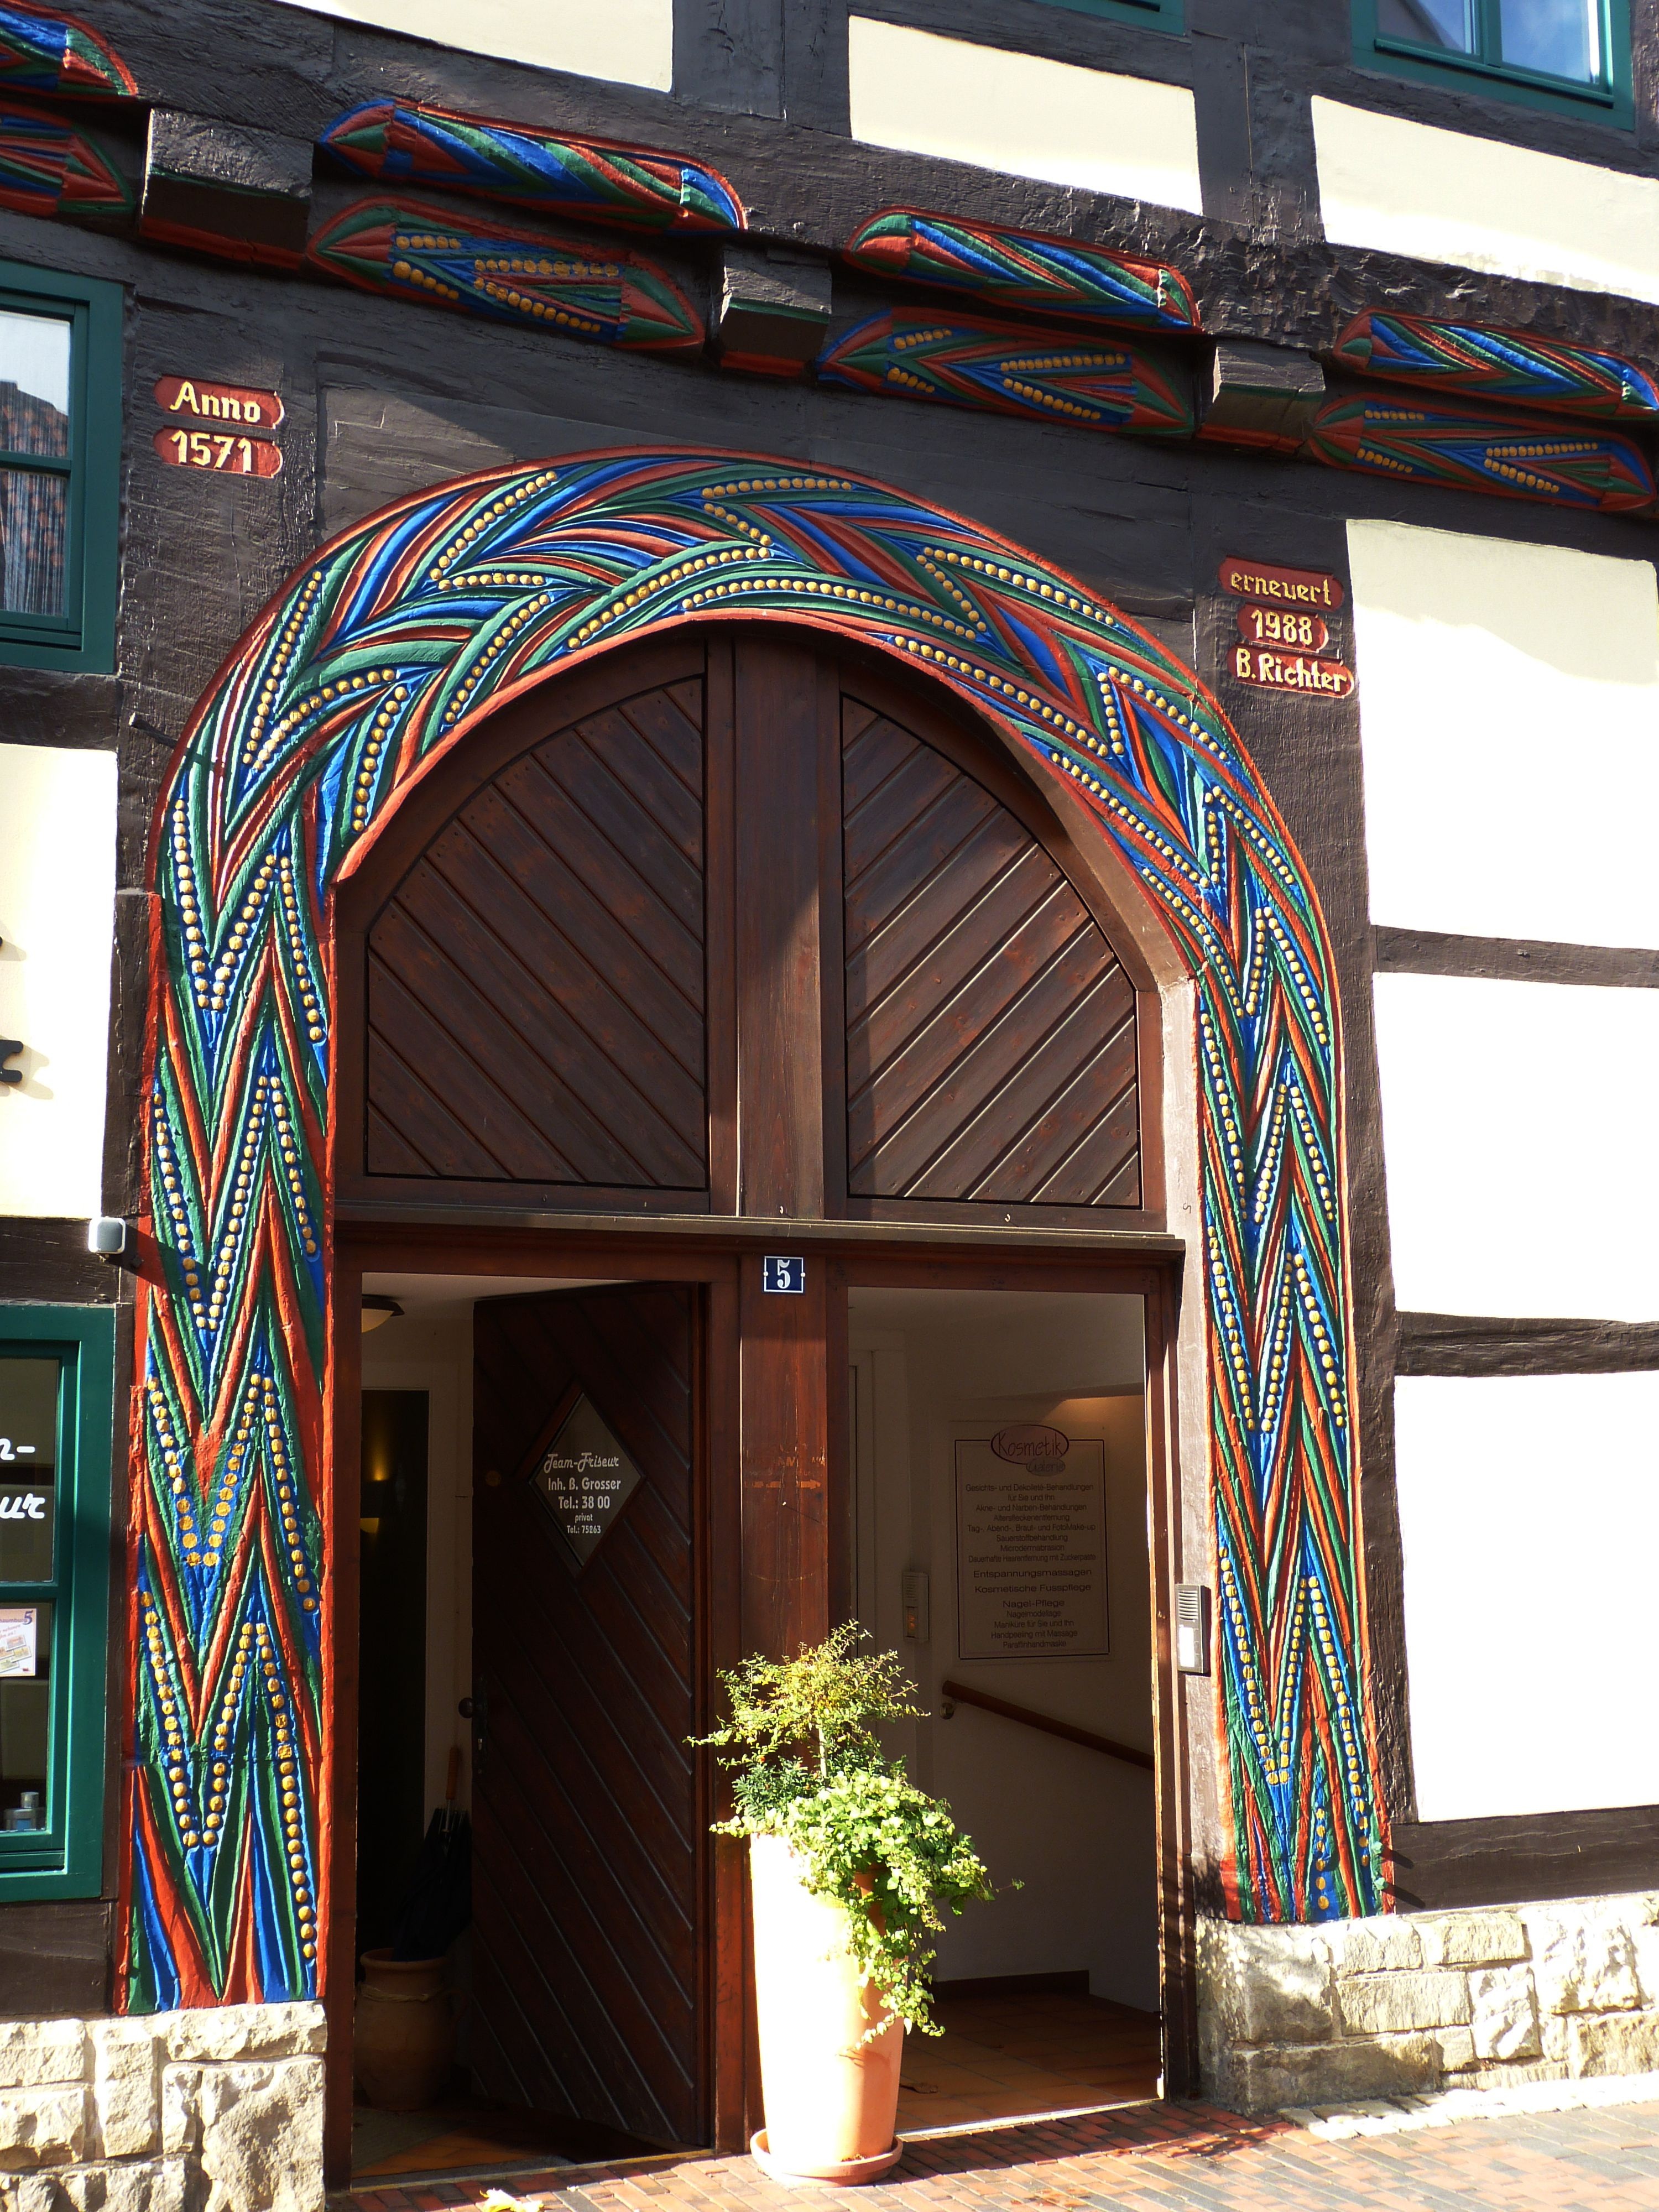
architecture, window, building, old, home, arch, facade, door, goal, interior design, wooden door, input, historically, fachwerkhaus, truss, rinteln